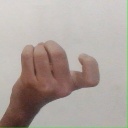
अक्षर: ज